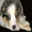
Label: dog